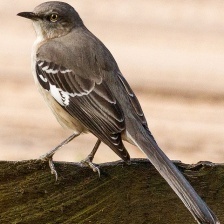
Species: NORTHERN MOCKINGBIRD
Scientific name: MIMUS POLYGLOTTOS